Diplocaulus

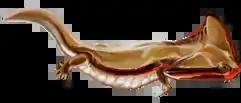
Artist's reconstruction of "D. magnicornis" with conservative skin flaps attached to its tabular horns

"Diplocaulus" had a stocky, salamander-like body, but was relatively large, reaching up to in length. Although a complete tail is unknown for the genus, a nearly complete articulated skeleton described in 1917 preserved a row of tail vertebrae near the head. This was construed as circumstantial evidence for a long, thin tail capable of reaching the head if the animal was curled up. Most studies since this discovery have argued that anguiliform (eel-like) tail movement was the main force of locomotion utilized by "Diplocaulus" and its relatives.